Bibby Line

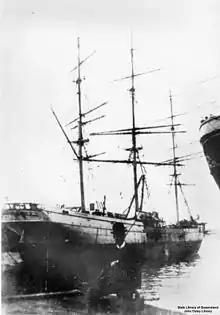
The was a steam and sailing ship built for Bibby Line in 1856 and sold to Leyland Line in 1873

Bibby Line is a UK company concerned with shipping and marine operations.